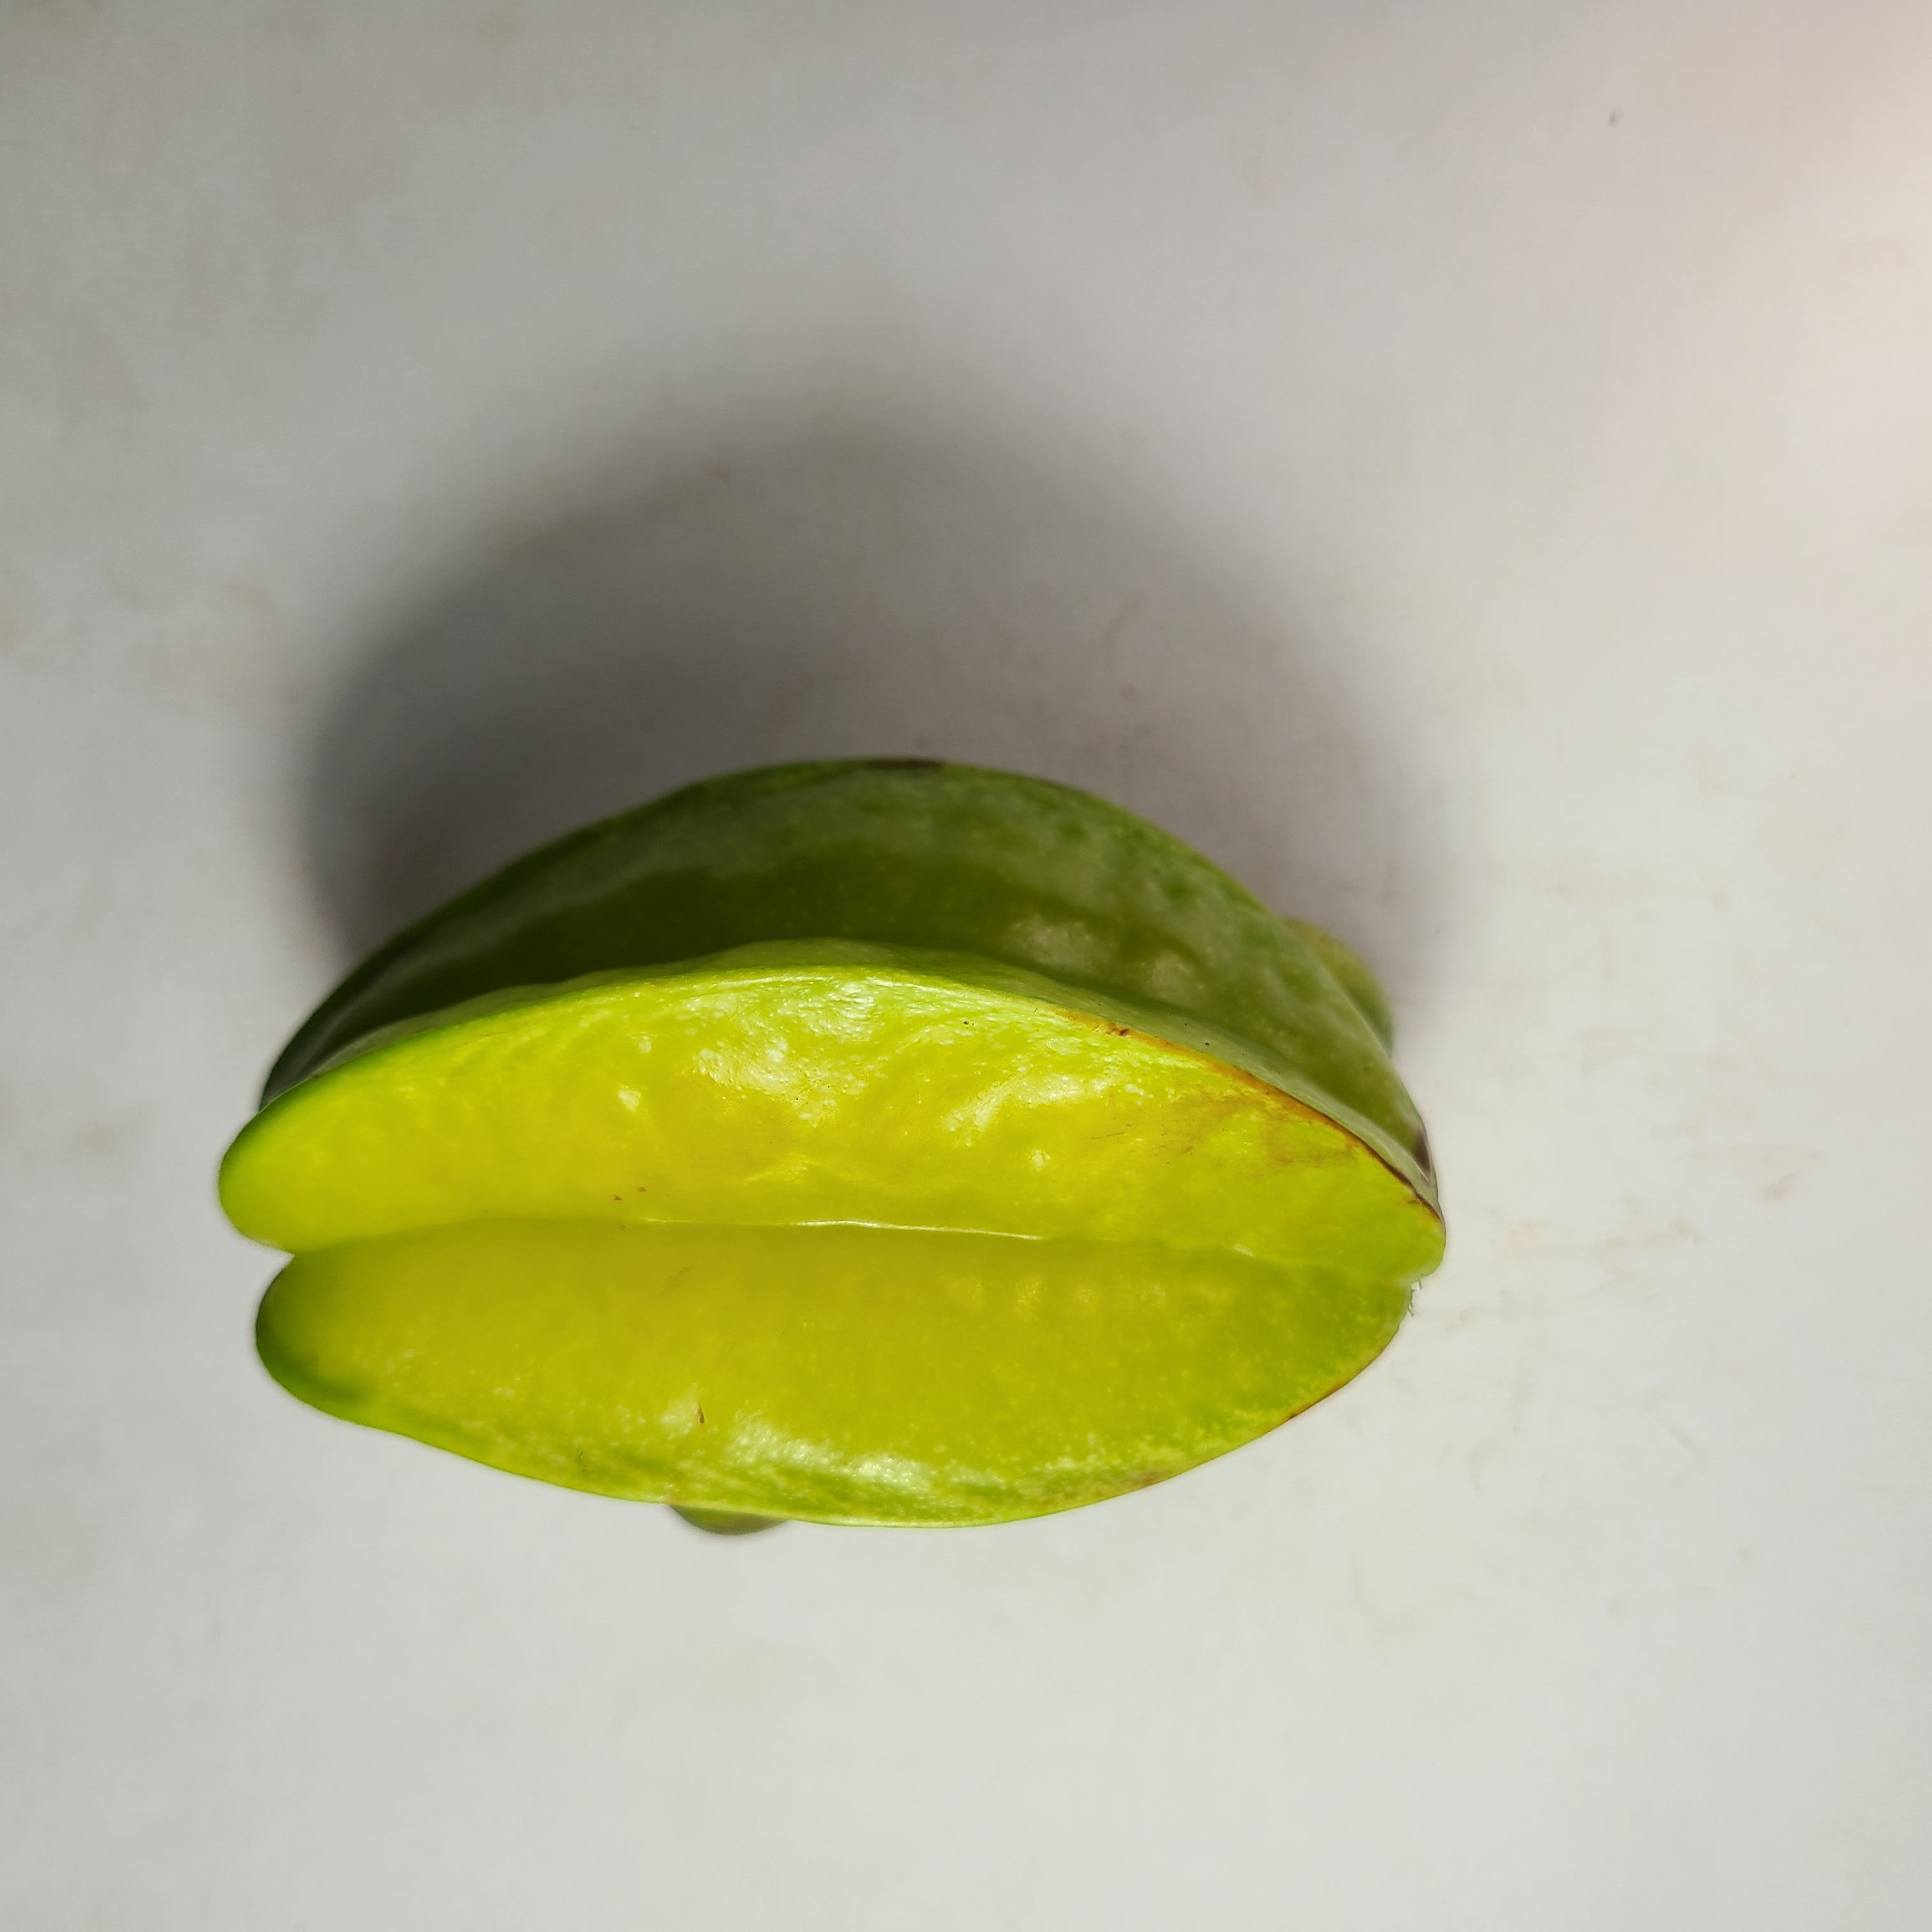
Label: Healthy Fruits